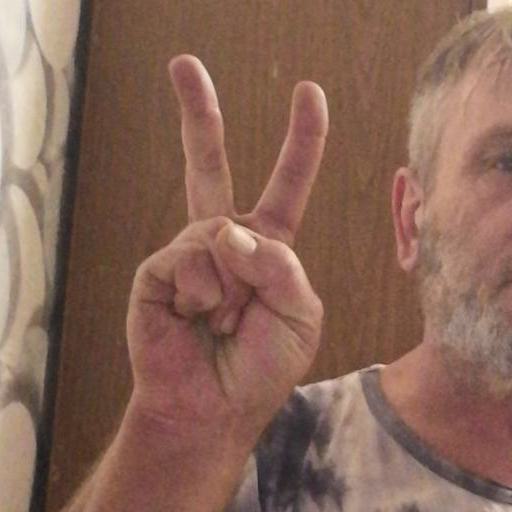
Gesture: peace